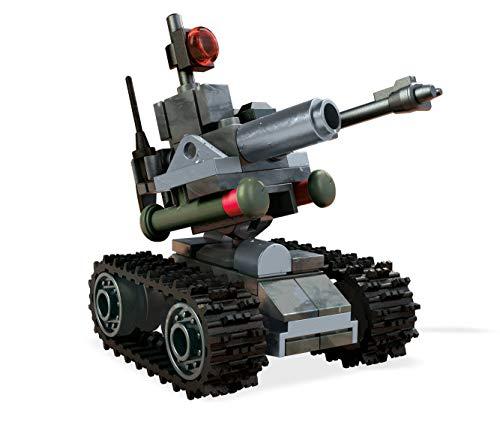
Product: Mega Construx Call Of Duty, Assault Drone
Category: Toys & Games | Building Toys
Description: Buildable Assault Drone with rotating machine gun and rolling treads.
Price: $9.93
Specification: ProductDimensions:1.8x8x6inches|ItemWeight:3.52ounces|ShippingWeight:3.52ounces(Viewshippingratesandpolicies)|ASIN:B07FWC72JX|Itemmodelnumber:FXW79|Manufacturerrecommendedage:10-14years